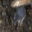
Label: shrew